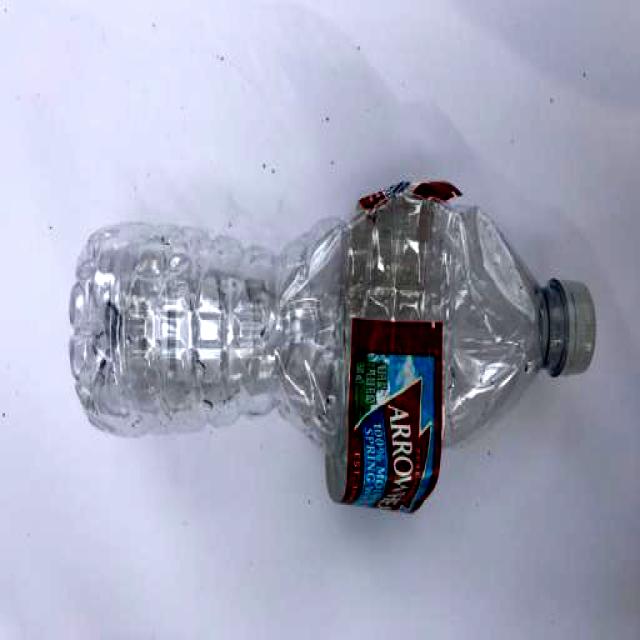
Label: Plastic